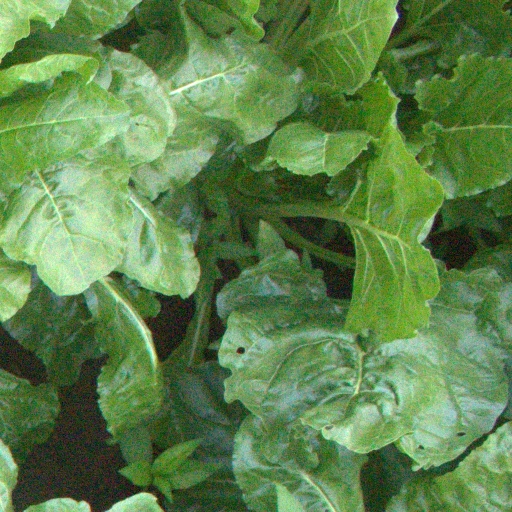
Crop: sugar beet